Clement of Dunblane

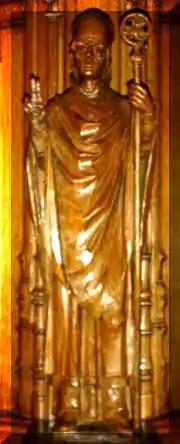
Figure of Bishop Clement in Dunblane Cathedral

Clement's position as Bishop of Dunblane provided the opportunity to participate on the larger national and international stage. In 1241, the Cistercian general chapter began postulating the Pope about the saintliness of Edmund of Abingdon, formerly Archbishop of Canterbury. In the following year, various clerics wrote pieces and compiled evidence supporting this Edmund's claim to sainthood. Clement was one of these clerics. Edmund's saintliness was endorsed by Pope Innocent IV in 1246. Clement took part in a similar campaign in 1249. He was part of the movement to canonise Queen Margaret, one of the ancestors of the contemporary Scottish kings. Clement was appointed to investigate her saintliness, and in the following year Margaret too was canonised. Meanwhile, in 1247, Pope Innocent IV gave Clement the more onerous and demanding appointment of papal tax collector. Clement was charged with collecting one twentieth of all ecclesiastical revenues within the Kingdom of the Scots. The purpose was to finance a new crusade, and Clement's appointment was part of a money-raising initiative carried out throughout Western Christendom.